Faculty of Political Science and International Relations, Matej Bel University

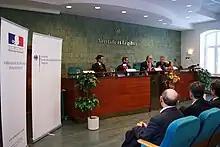
Conference with HE Jean-Marie BRUNO - ambassador of France to Slovakia and HE Axel Hartmann - ambassador of Germany to Slovakia

The Department of Politics provides full-time bachelor's and master's programs in "International Relations" and "Political Science" as well as a full-time doctoral program in "Theory of politics".